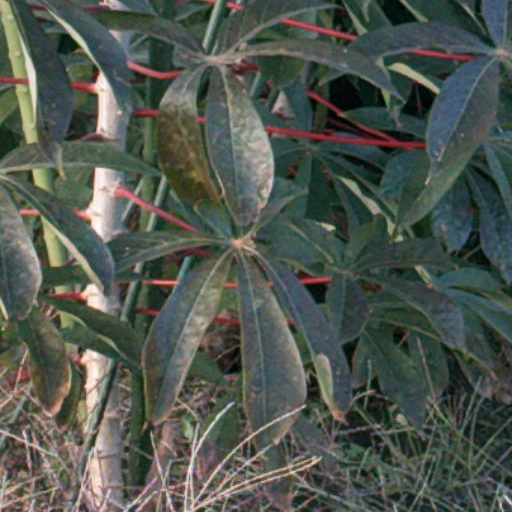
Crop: cassava